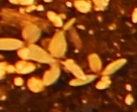
Label: Palmer Amaranth